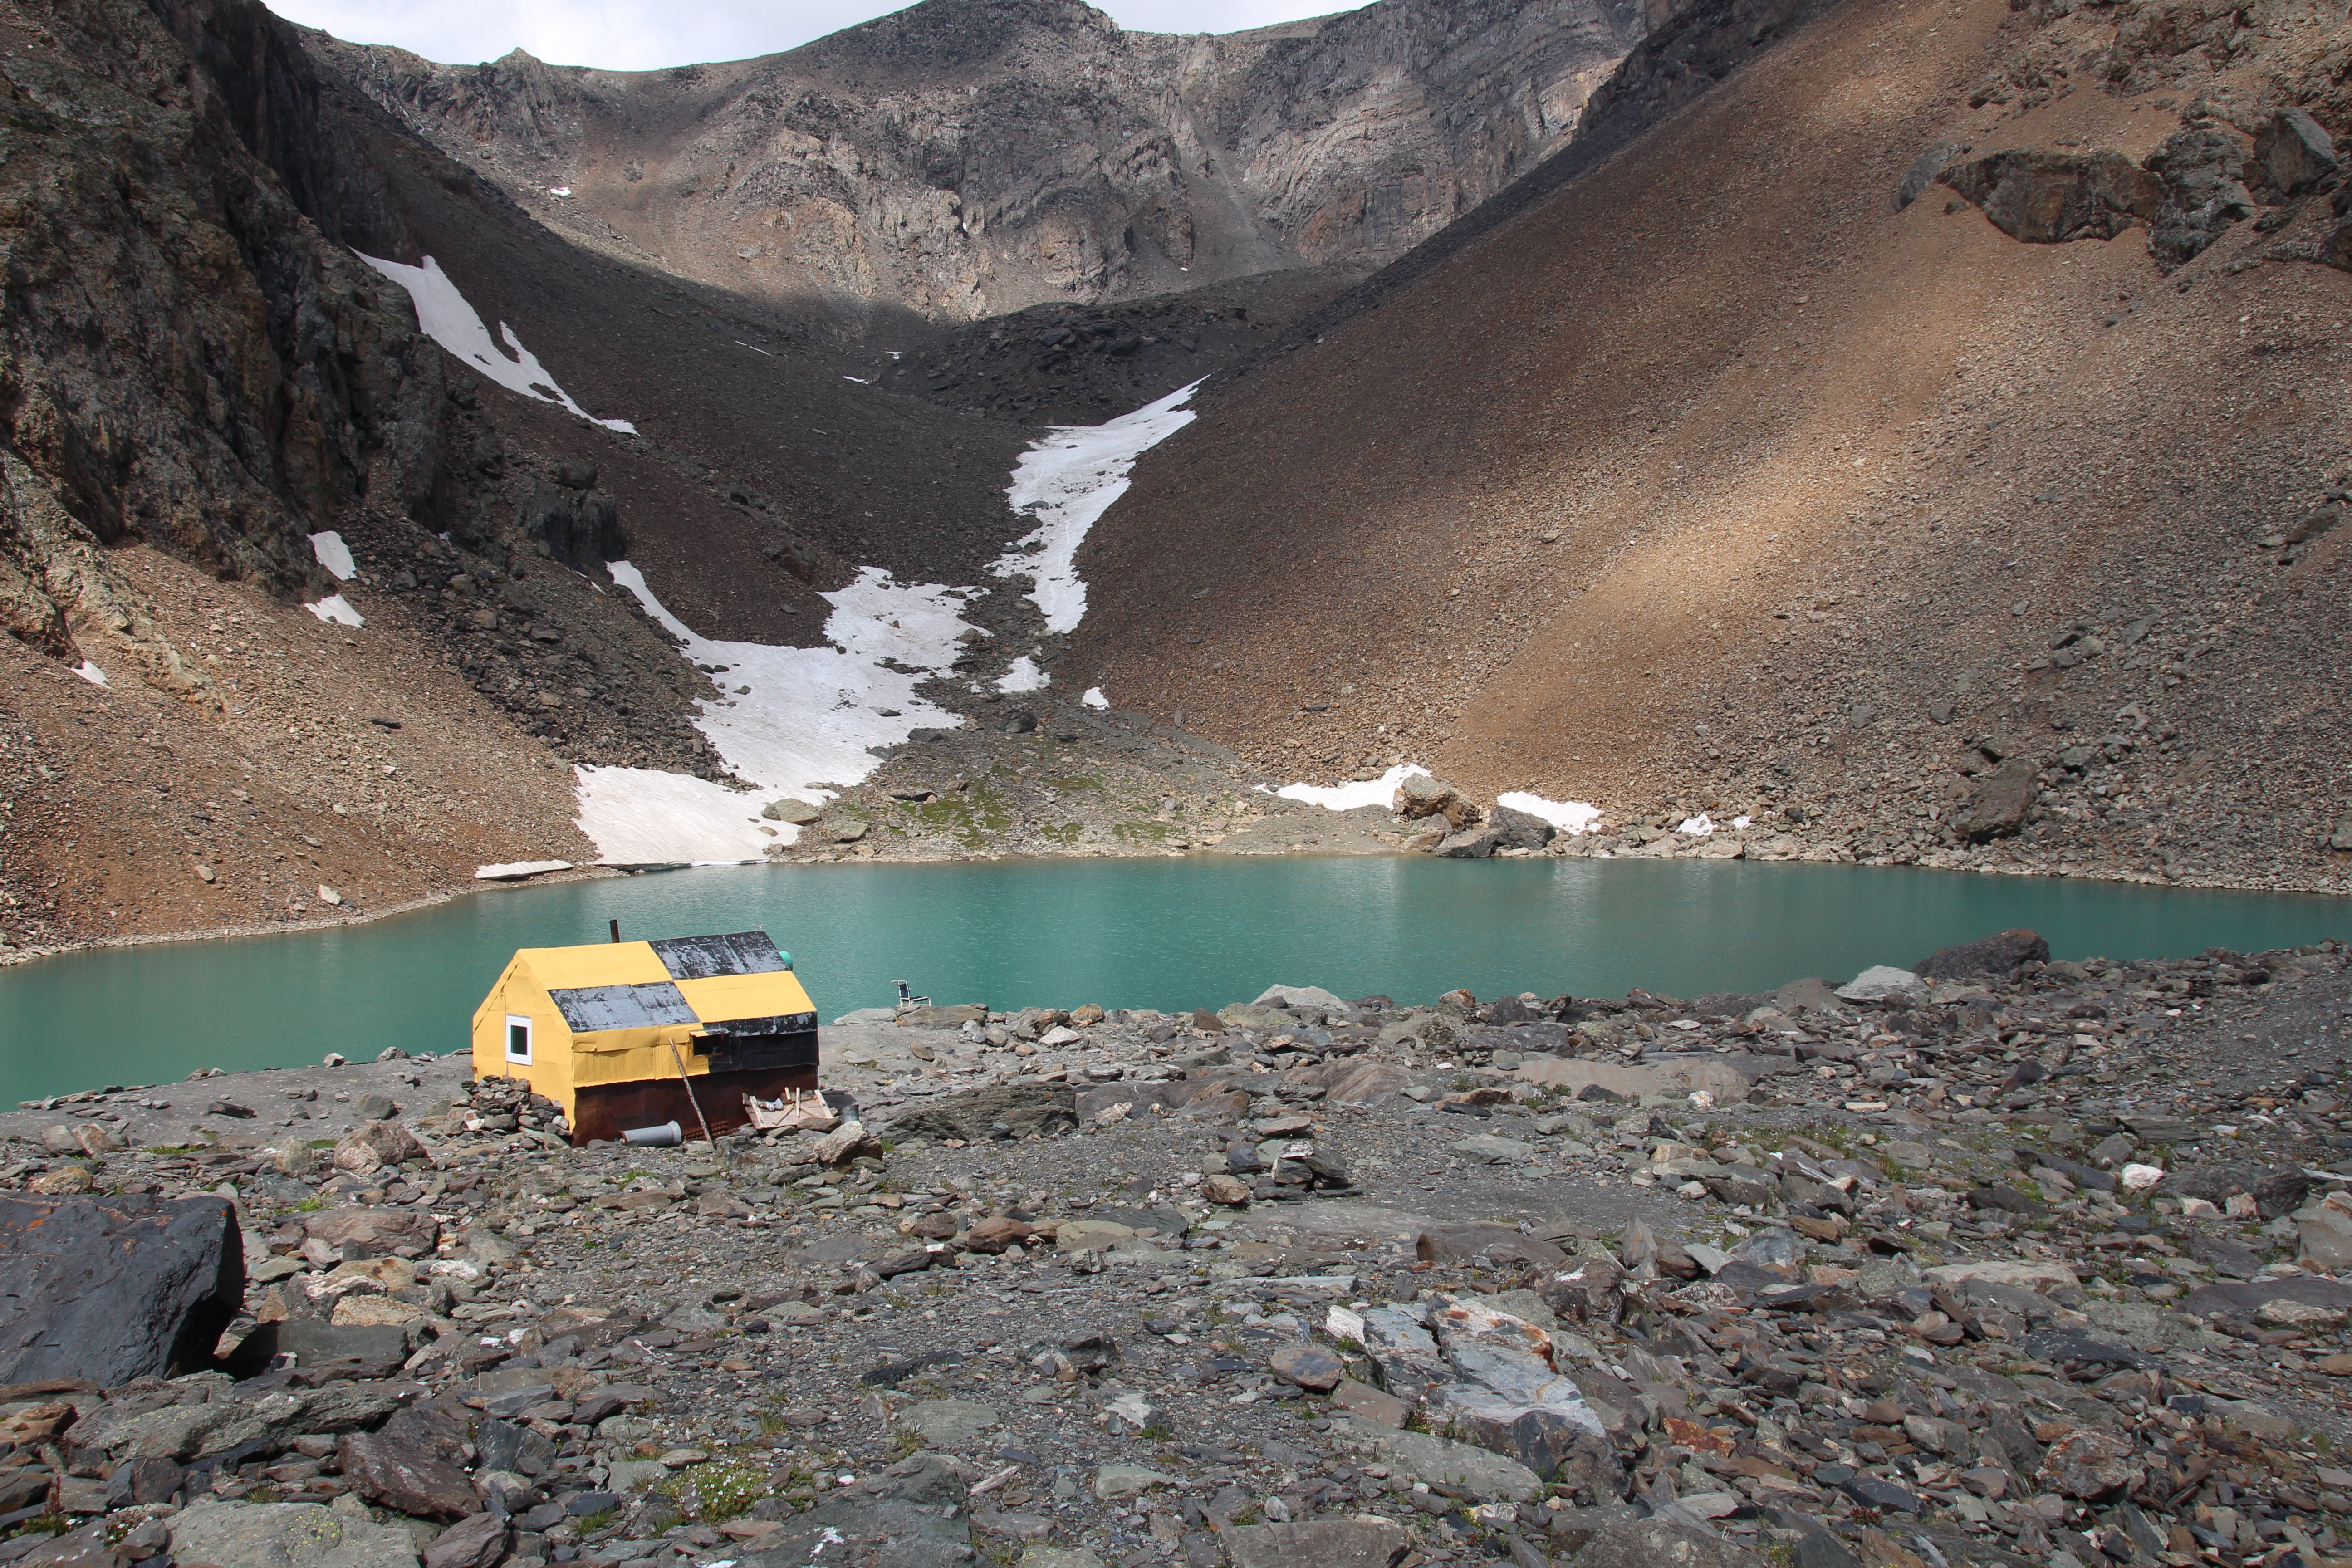
mountain, lake, valley, mountain range, hut, glacier, reservoir, geology, infrastructure, mountain lake, discovering, wadi, moraine, mountain altai, landform, mountain pass, altai, geologist, geographical feature, mountainous landforms, glacial landform, geological phenomenon